Suite PreCure

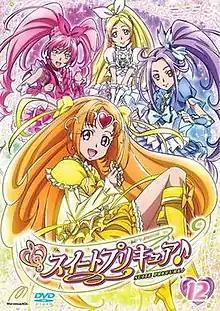
Cover of the twelfth DVD release featuring Cure Melody, Cure Rhythm, Cure Beat and Cure Muse

is a Japanese anime series and the eighth installment in Izumi Todo's "Pretty Cure" metaseries. The series is produced by Toei Animation and directed by Munehisa Sakai, who directed the "One Piece" anime series. Character designs were done by Akira Takahashi, who previously worked on "Kaidan Restaurant". The series aired on TV Asahi's ANN network between February 6, 2011, and January 29, 2012, replacing "HeartCatch PreCure!" in its time-slot, and was succeeded by "Smile PreCure!" A manga adaptation by Futago Kamikita was serialised in Kodansha's monthly magazine.